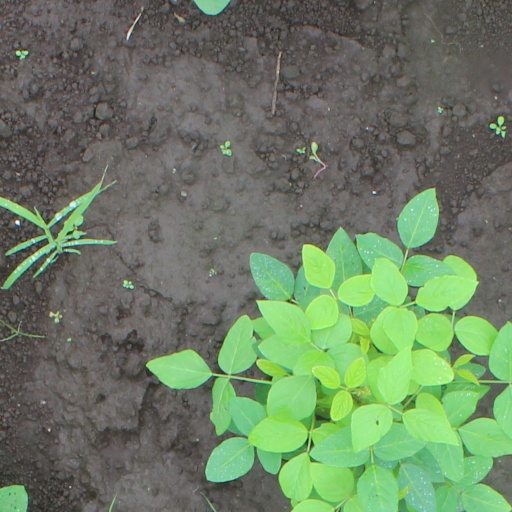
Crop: soybean